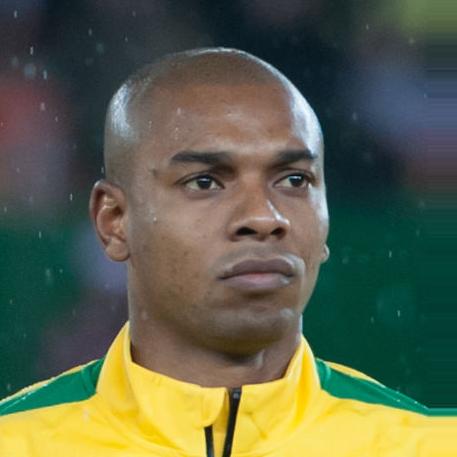
Age: 28